List of Persepolis F.C. seasons

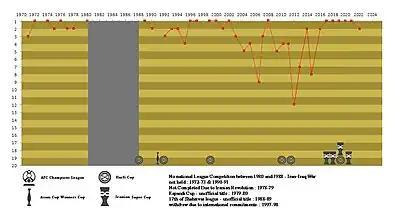
The Persepolis's positions

This is selection of the most famous squads of Persepolis Football club from 1963 to the most recent completed season.